Scythians

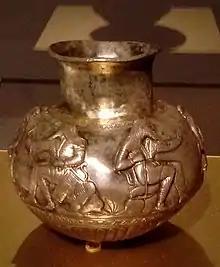
Scythian vessel from Voronež, 4th century BC. Hermitage Museum.

In the late 6th century BC, the Achaemenid Persian Empire started expanding into Europe, beginning with the Persian annexation of all of Thrace, after which the Achaemenid king of kings Darius I crossed the Istros river in 513 BC and attacked the Scythian kingdom with an army of 700,000 to 800,000 soldiers, possibly with the goal of annexing it.